Marcos Ambrose

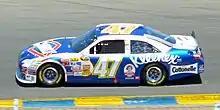
Ambrose's No. 47 car during the 2010 Toyota/Save Mart 350

The 2010 season was a myriad of troubles for Ambrose. Engine problems, unlucky crashes and pit road troubles plagued his racing season. However, in the Zippo 200 at The Glen, Ambrose won his third straight Watkins Glen he held off Joey Logano and Kevin Harvick to win. Since the win, he started to gain some form, recording a top 10 at Atlanta and a top 5 at Richmond. At the Toyota/Save Mart 350 at Sonoma, Ambrose led 35 laps, and held a ten-second lead over Jimmie Johnson. His lead got erased by a caution on lap 104. During the caution, Ambrose turned off his car's engine to conserve fuel, but was unable to restart it. As a result, Ambrose attempted to return to his spot, but was forced to fall to seventh on the restart due to not maintaining a particular speed during the caution, and finished sixth. After the race, Ambrose stated, "I was leading the race and had trouble getting the motor cranked back up a little bit there, and NASCAR made the call. I was trying to save fuel and the motor shut off. It didn't recrank the way it should. I didn't stop rolling, but it is what it is."